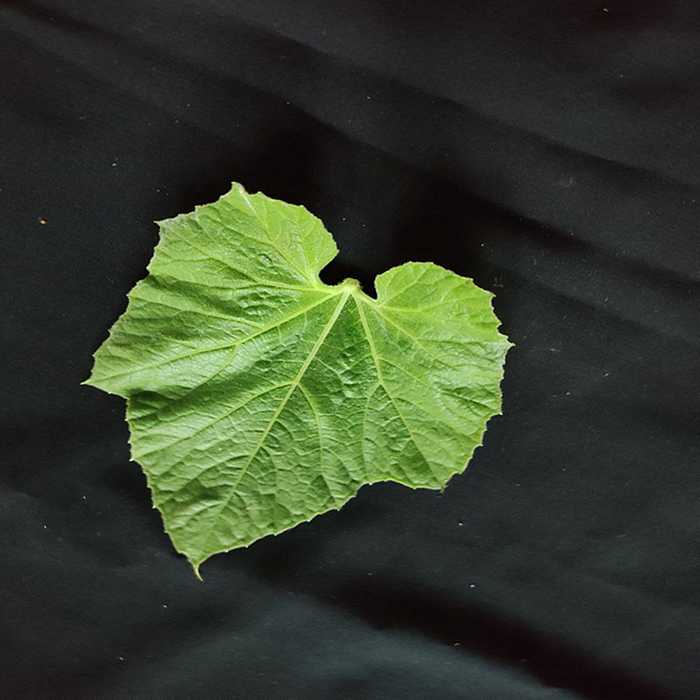
Plant: Bottle gourd
Label: Fresh leaf